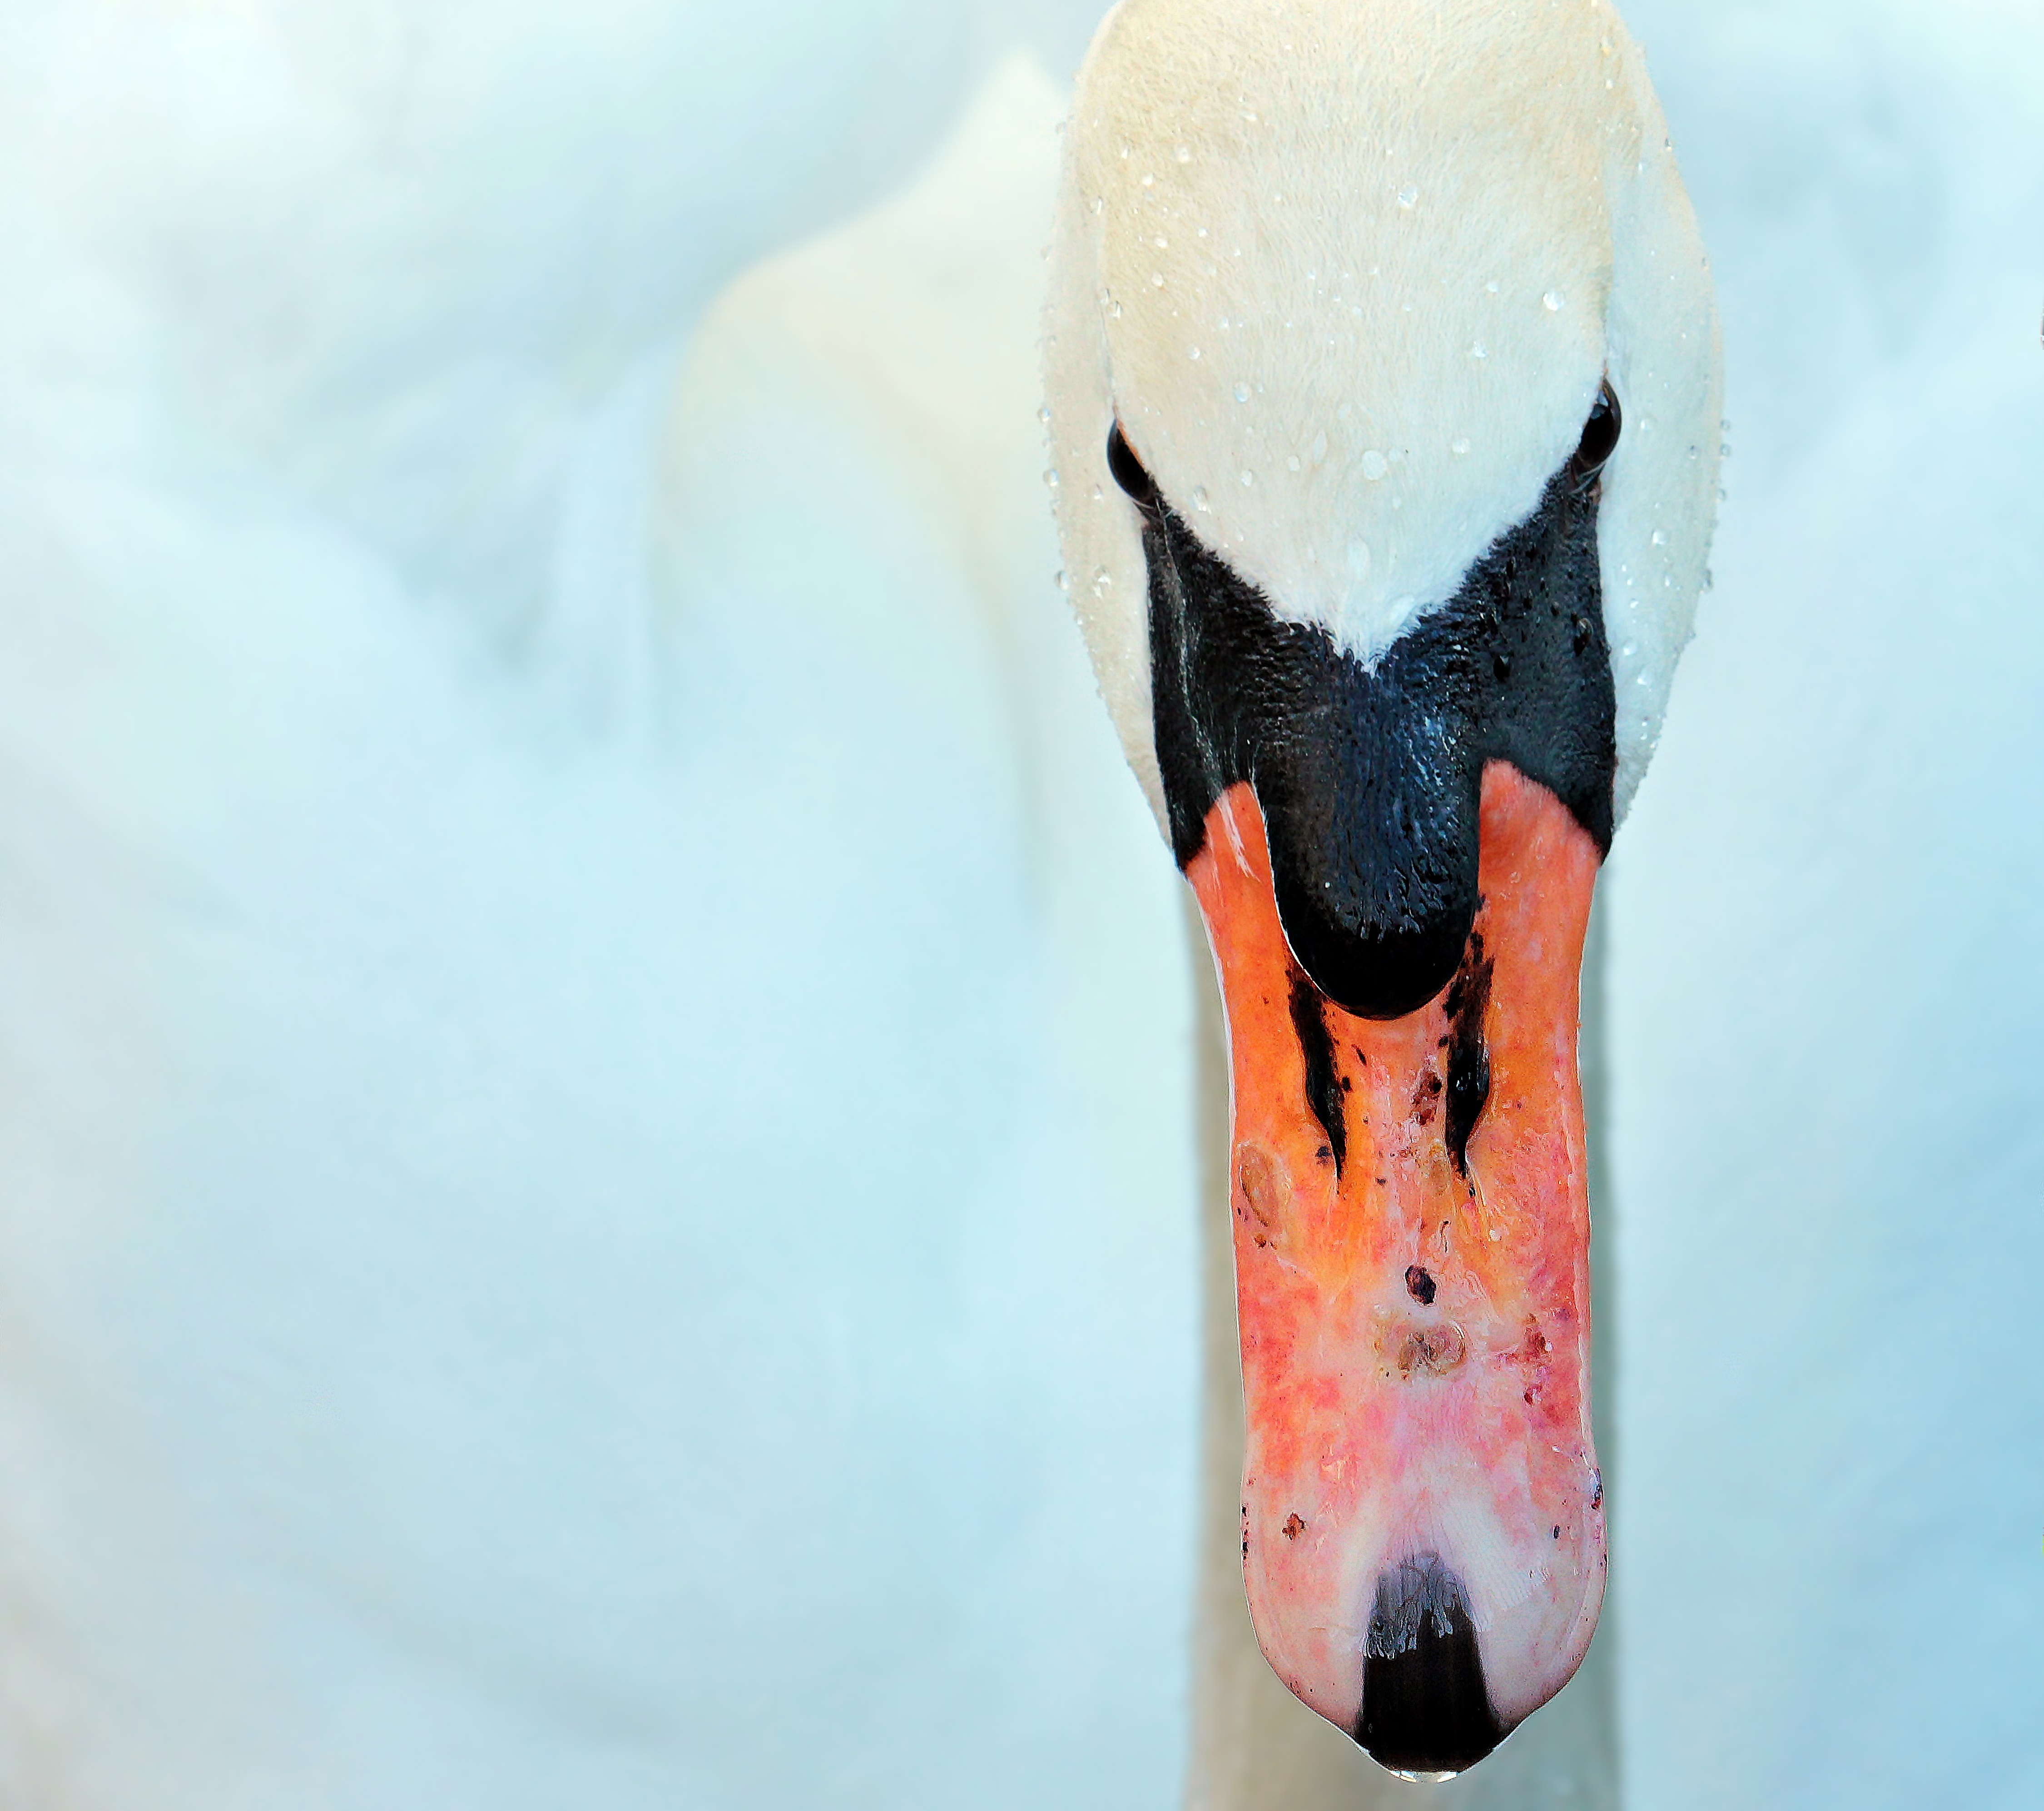
bird, white, animal, beak, fauna, plumage, close up, swan, flamingo, head, vertebrate, waterfowl, water bird, drop of water, duck bird, beaded, aquatic animal, ducks geese and swans, white plumage